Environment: lab
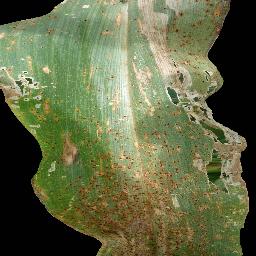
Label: common_rust